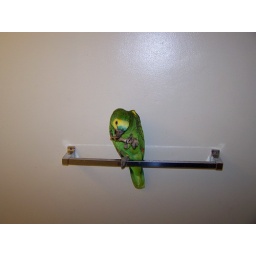
Karma my blue-front amazon almost being a cannibal by eating a chicken wing.